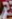
Number: 2